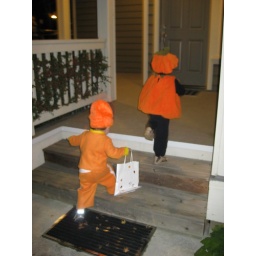
the boys stop by joelle's house